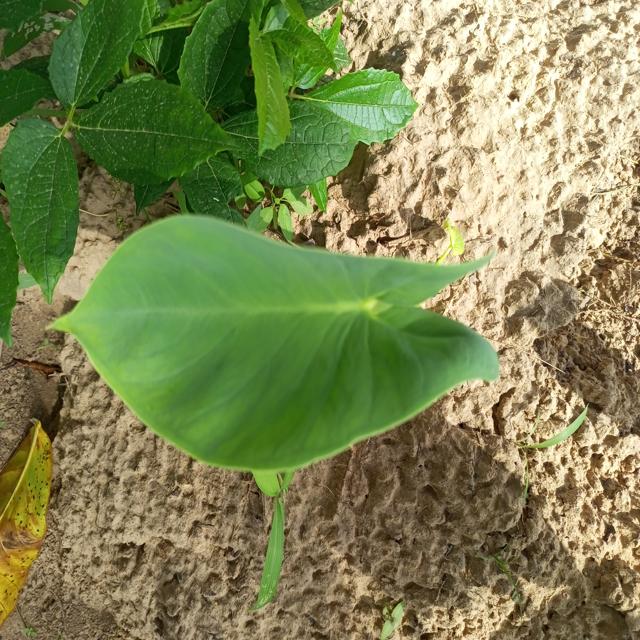
Label: Healthy